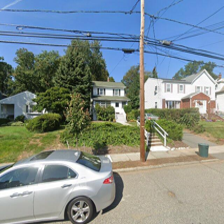
Label: streetView